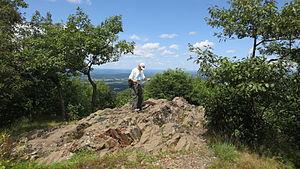
Le New England Trail est un sentier de randonnée américain qui traverse le Connecticut et le Massachusetts entre Guilford au sud et Royalston au nord. Il est classé National Scenic Trail depuis le 30 mars 2009.